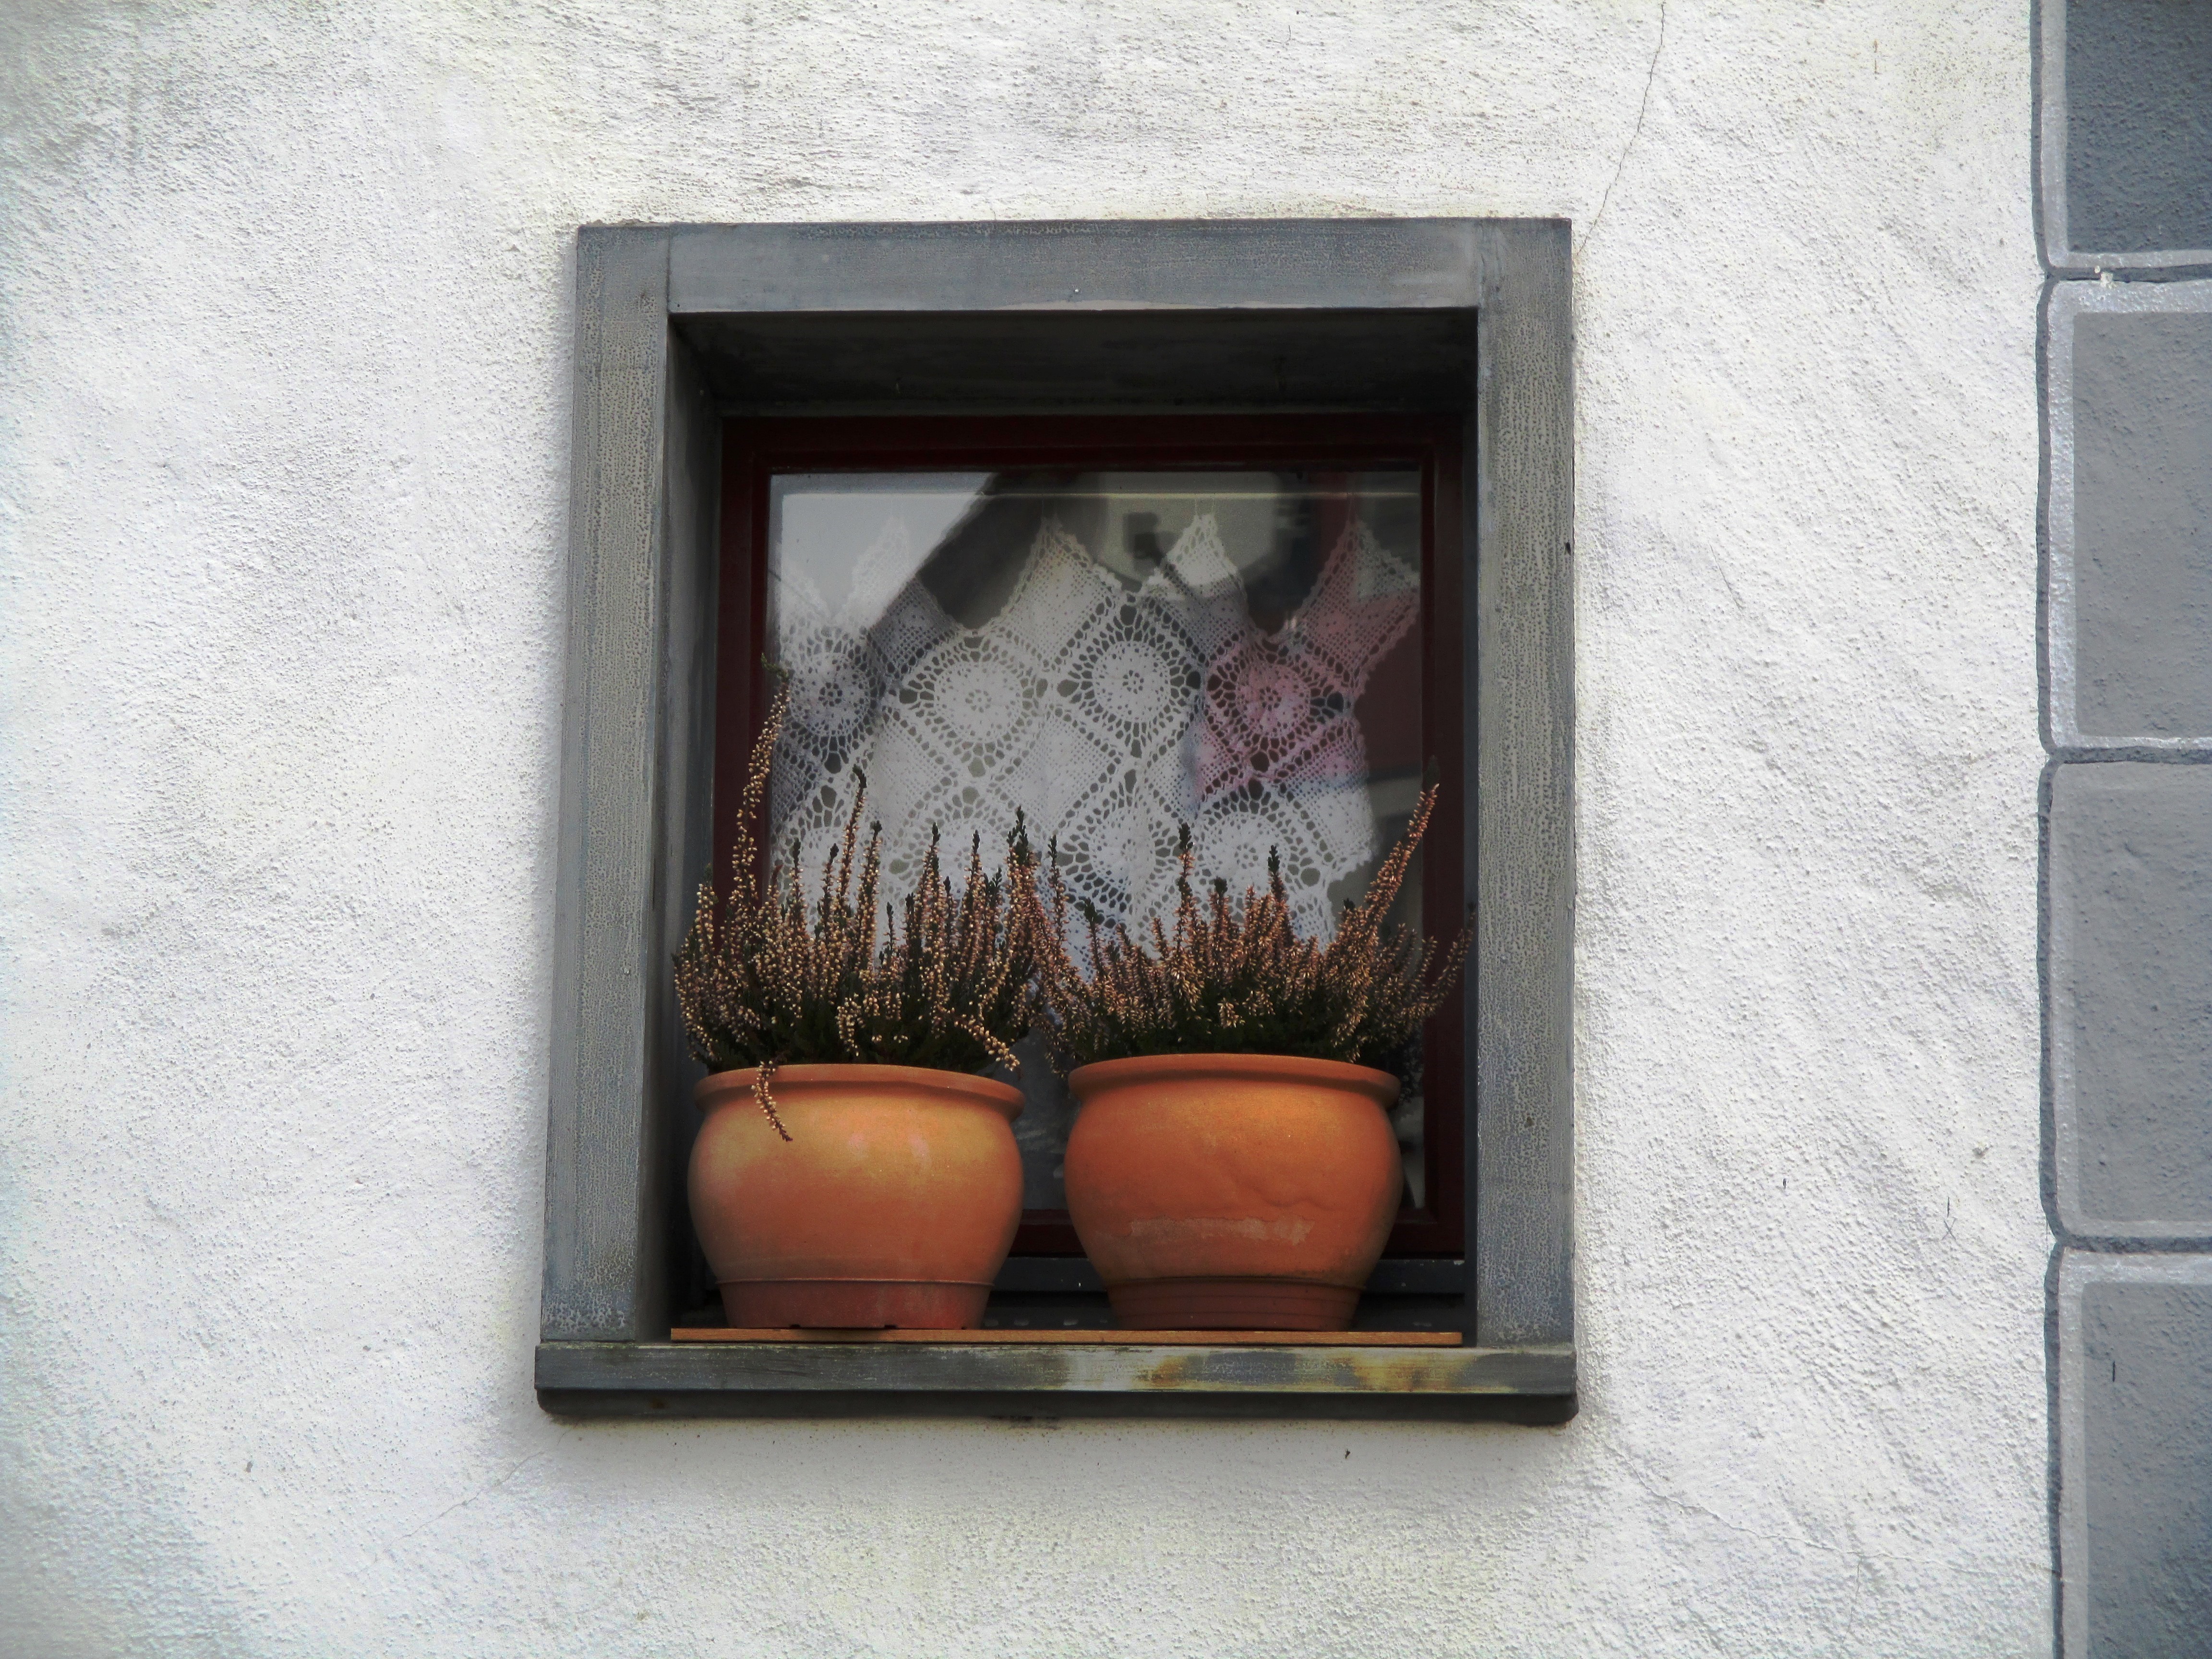
window, home, wall, idyllic, color, frame, lighting, interior design, art, switzerland, picture frame, curtains, shape, mirroring, clay pots, thurgau, window covering, hauptwil, with plant sims